Long March 8

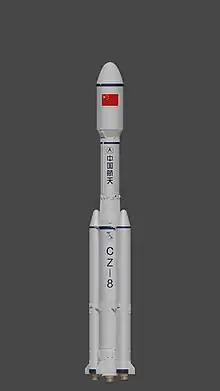
Rendering of Long March 8 Y1

Long March 8 is an orbital launch vehicle developed by the China Academy of Launch Vehicle Technology to launch up to 5000 kg to a 700 km altitude Sun-synchronous orbit (SSO). The rocket is based on the Long March 7 with its first stage and two boosters, along with the existing liquid hydrogen burning third stage of the Long March 3A/3B/3C and 7A as its second stage. The boosters are omitted in the "core only" variant that first flew on its second launch in February 2022.